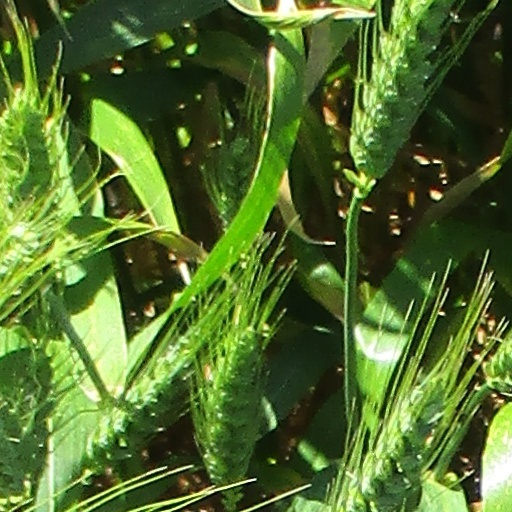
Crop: wheat